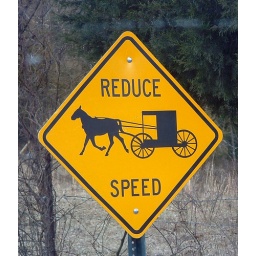
One of hundreds of signs around here warning drivers about the horses and buggies on the roads.